Kamen Rider: Memory of Heroez

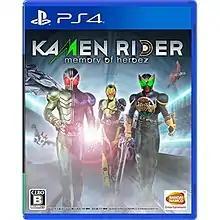

is a video game based on the Kamen Rider Series, released for the Nintendo Switch and PlayStation 4 on October 29, 2020. It features the cast from "Kamen Rider W", "Kamen Rider OOO" and "Kamen Rider Zero-One".